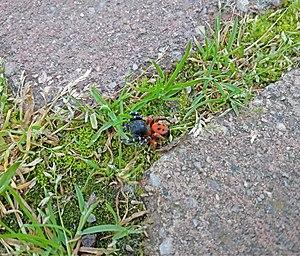
Eresus moravicus